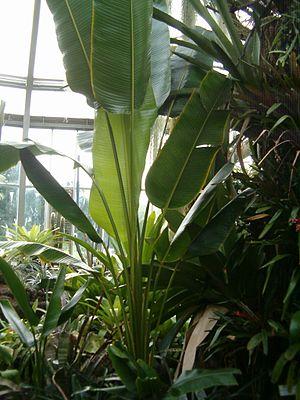
Phenakospermum est un genre monotypique appartenant à la famille des Strelitziaceae que l'on rencontre dans le bassin amazonien. Il a été défini par Stephan Ladislaus Endlicher en 1833 à partir de l'espèce Urania guyannensis A.Rich. appelée aujourd'hui Phenakospermum guyannense, unique espèce de ce genre.